Tate Reeves

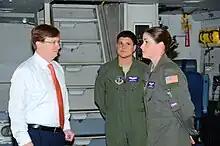
Reeves visiting the 172nd Airlift Wing in 2015

Reeves won reelection as lieutenant governor on November 3, 2015, defeating three opponents, including state Senator Timothy L. Johnson, a Republican-turned-Democrat.